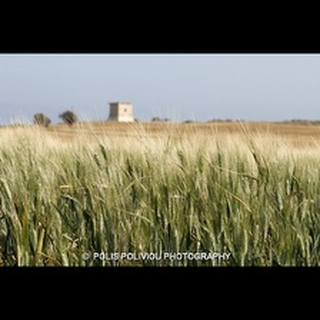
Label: wheat_blast